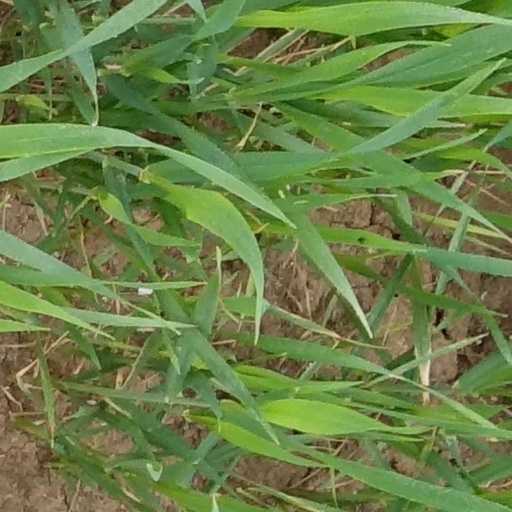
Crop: wheat